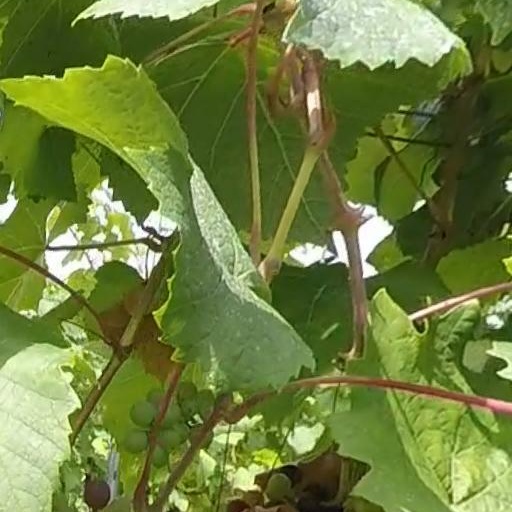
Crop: grape